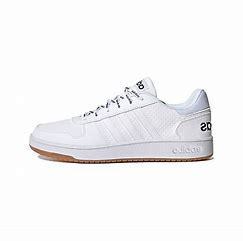
Brand: adidas
Model: NEO Hoops 2 Skate